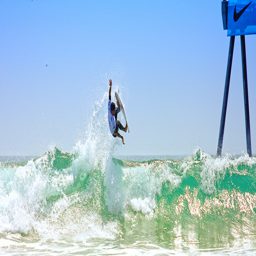
A man flying over a wave while riding a surfboard.
A man on a surfboard jumping over a wave
a man on a surfboard jumping above a turquoise wave
a person jumping a surf board on a wave
A person on a surfboard jumping a wave.